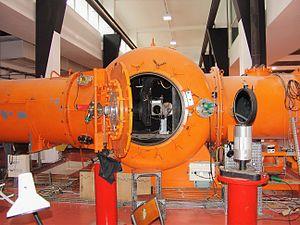
La soufflerie raréfiée hypersonique MARHy située au laboratoire ICARE sur le campus CNRS d'Orléans est un moyen d'essai utilisé dans le cadre de recherches fondamentales et/ou appliquées à l'étude les phénomènes de dynamique des fluides des écoulements compressibles raréfiés. Le nom MARHy est un acronyme pour Mach Adaptable Raréfié Hypersonique et la soufflerie est enregistrée sous ce nom dans le portail européen MERIL recensant les moyens d'essais en Europe. Le moyen d'essai fut construit en 1963 et fait partie de la Plateforme expérimentale FAST comportant deux autres moyens d'essais PHEDRA et EDITH.